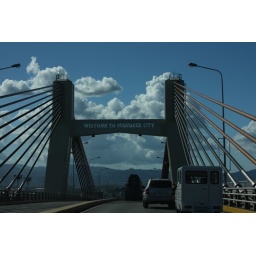
Cumulus clouds over Mandaue bridge